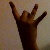
The image shows a hand gesture representing the number 8 in Indian Sign Language.